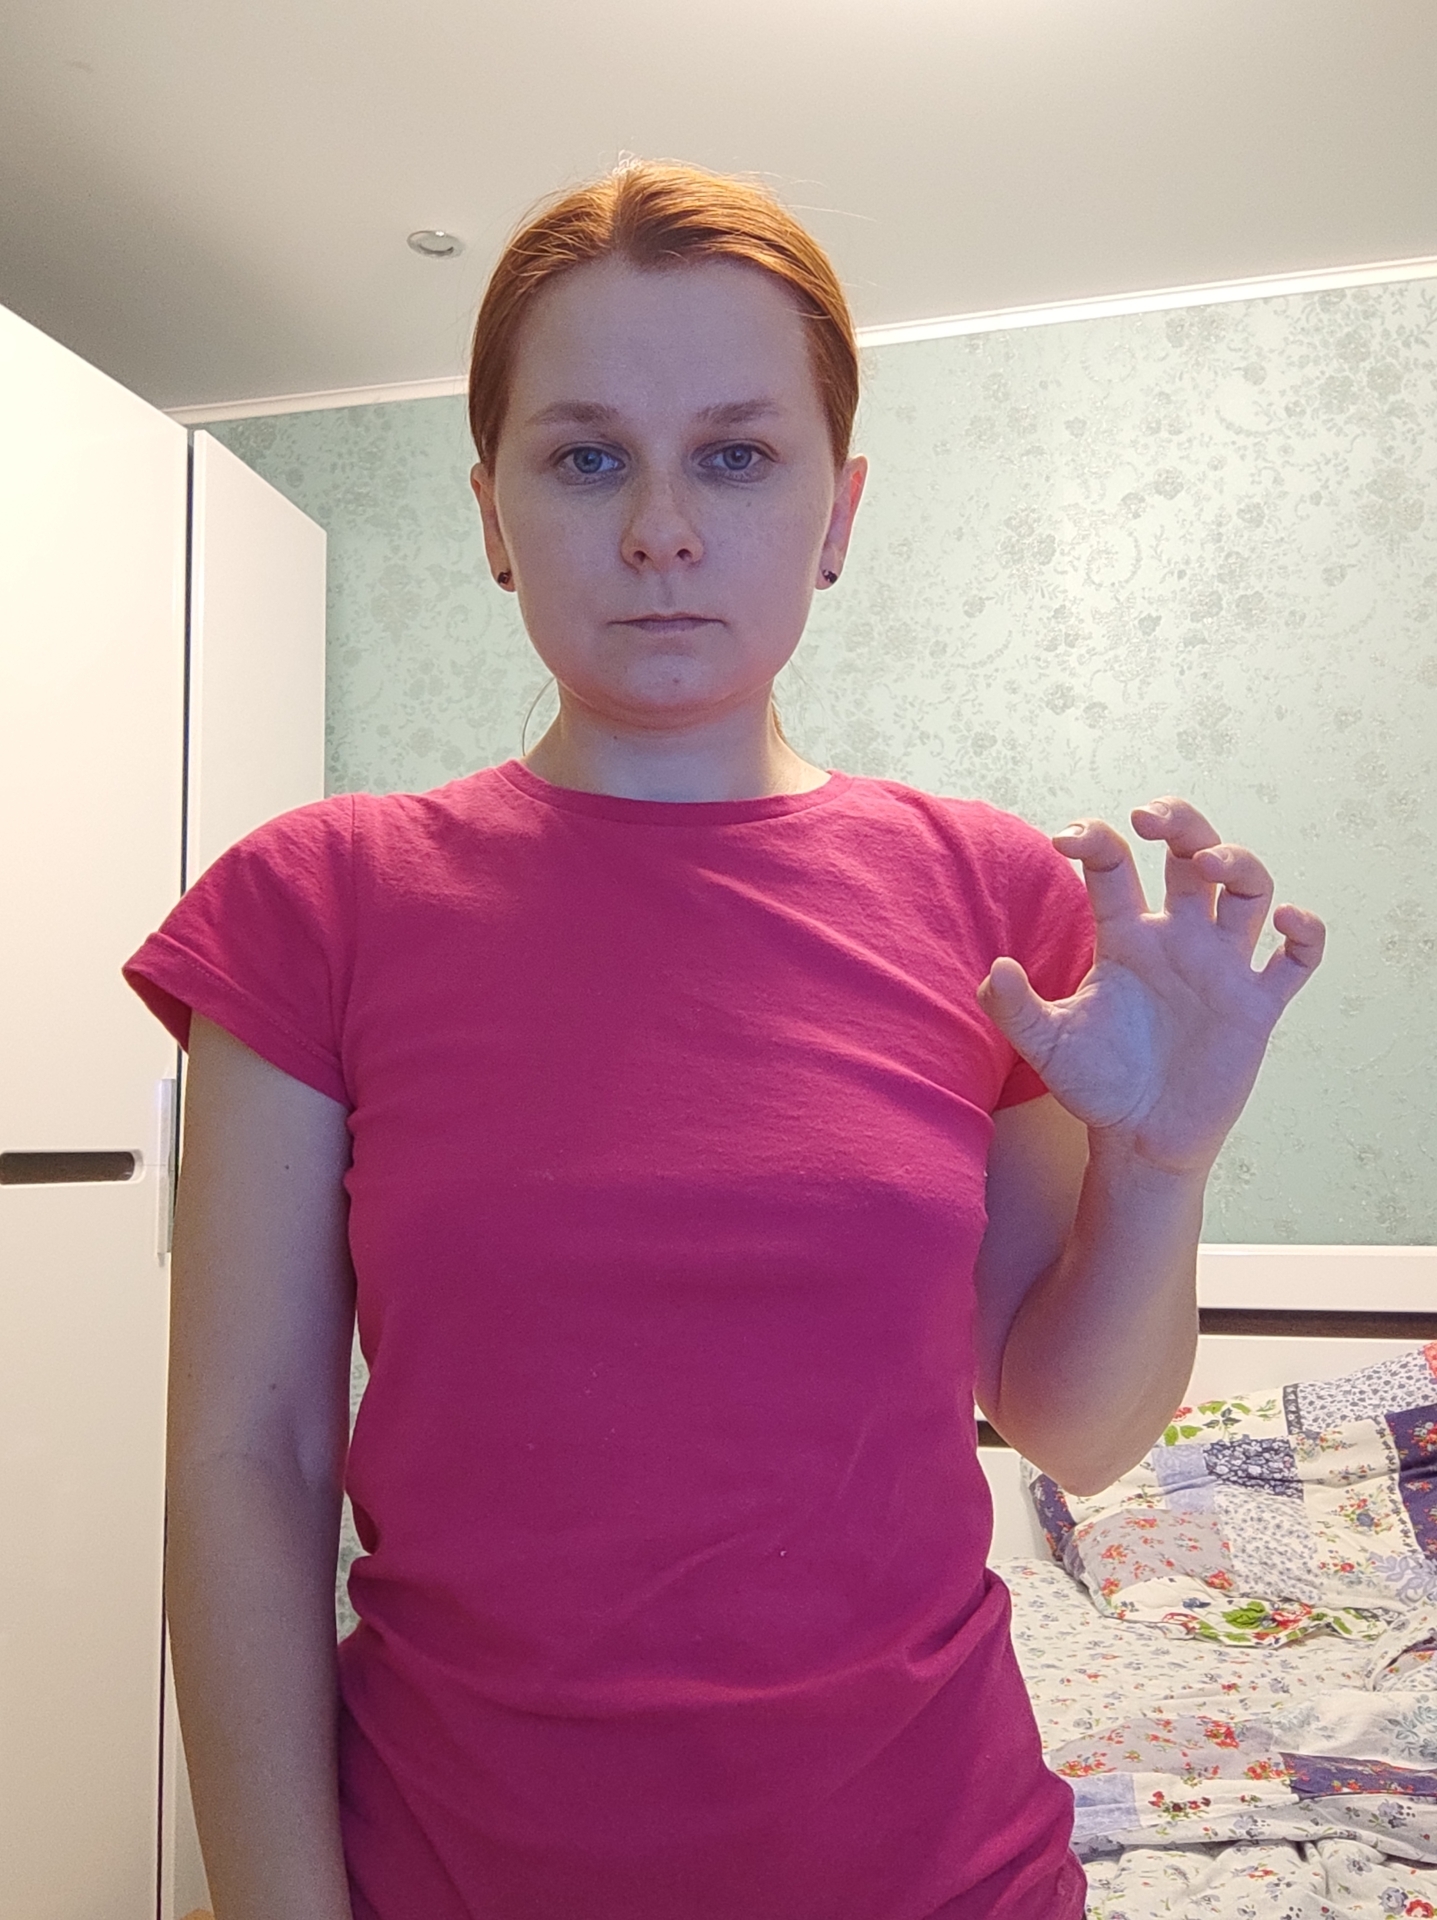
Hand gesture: grabbing